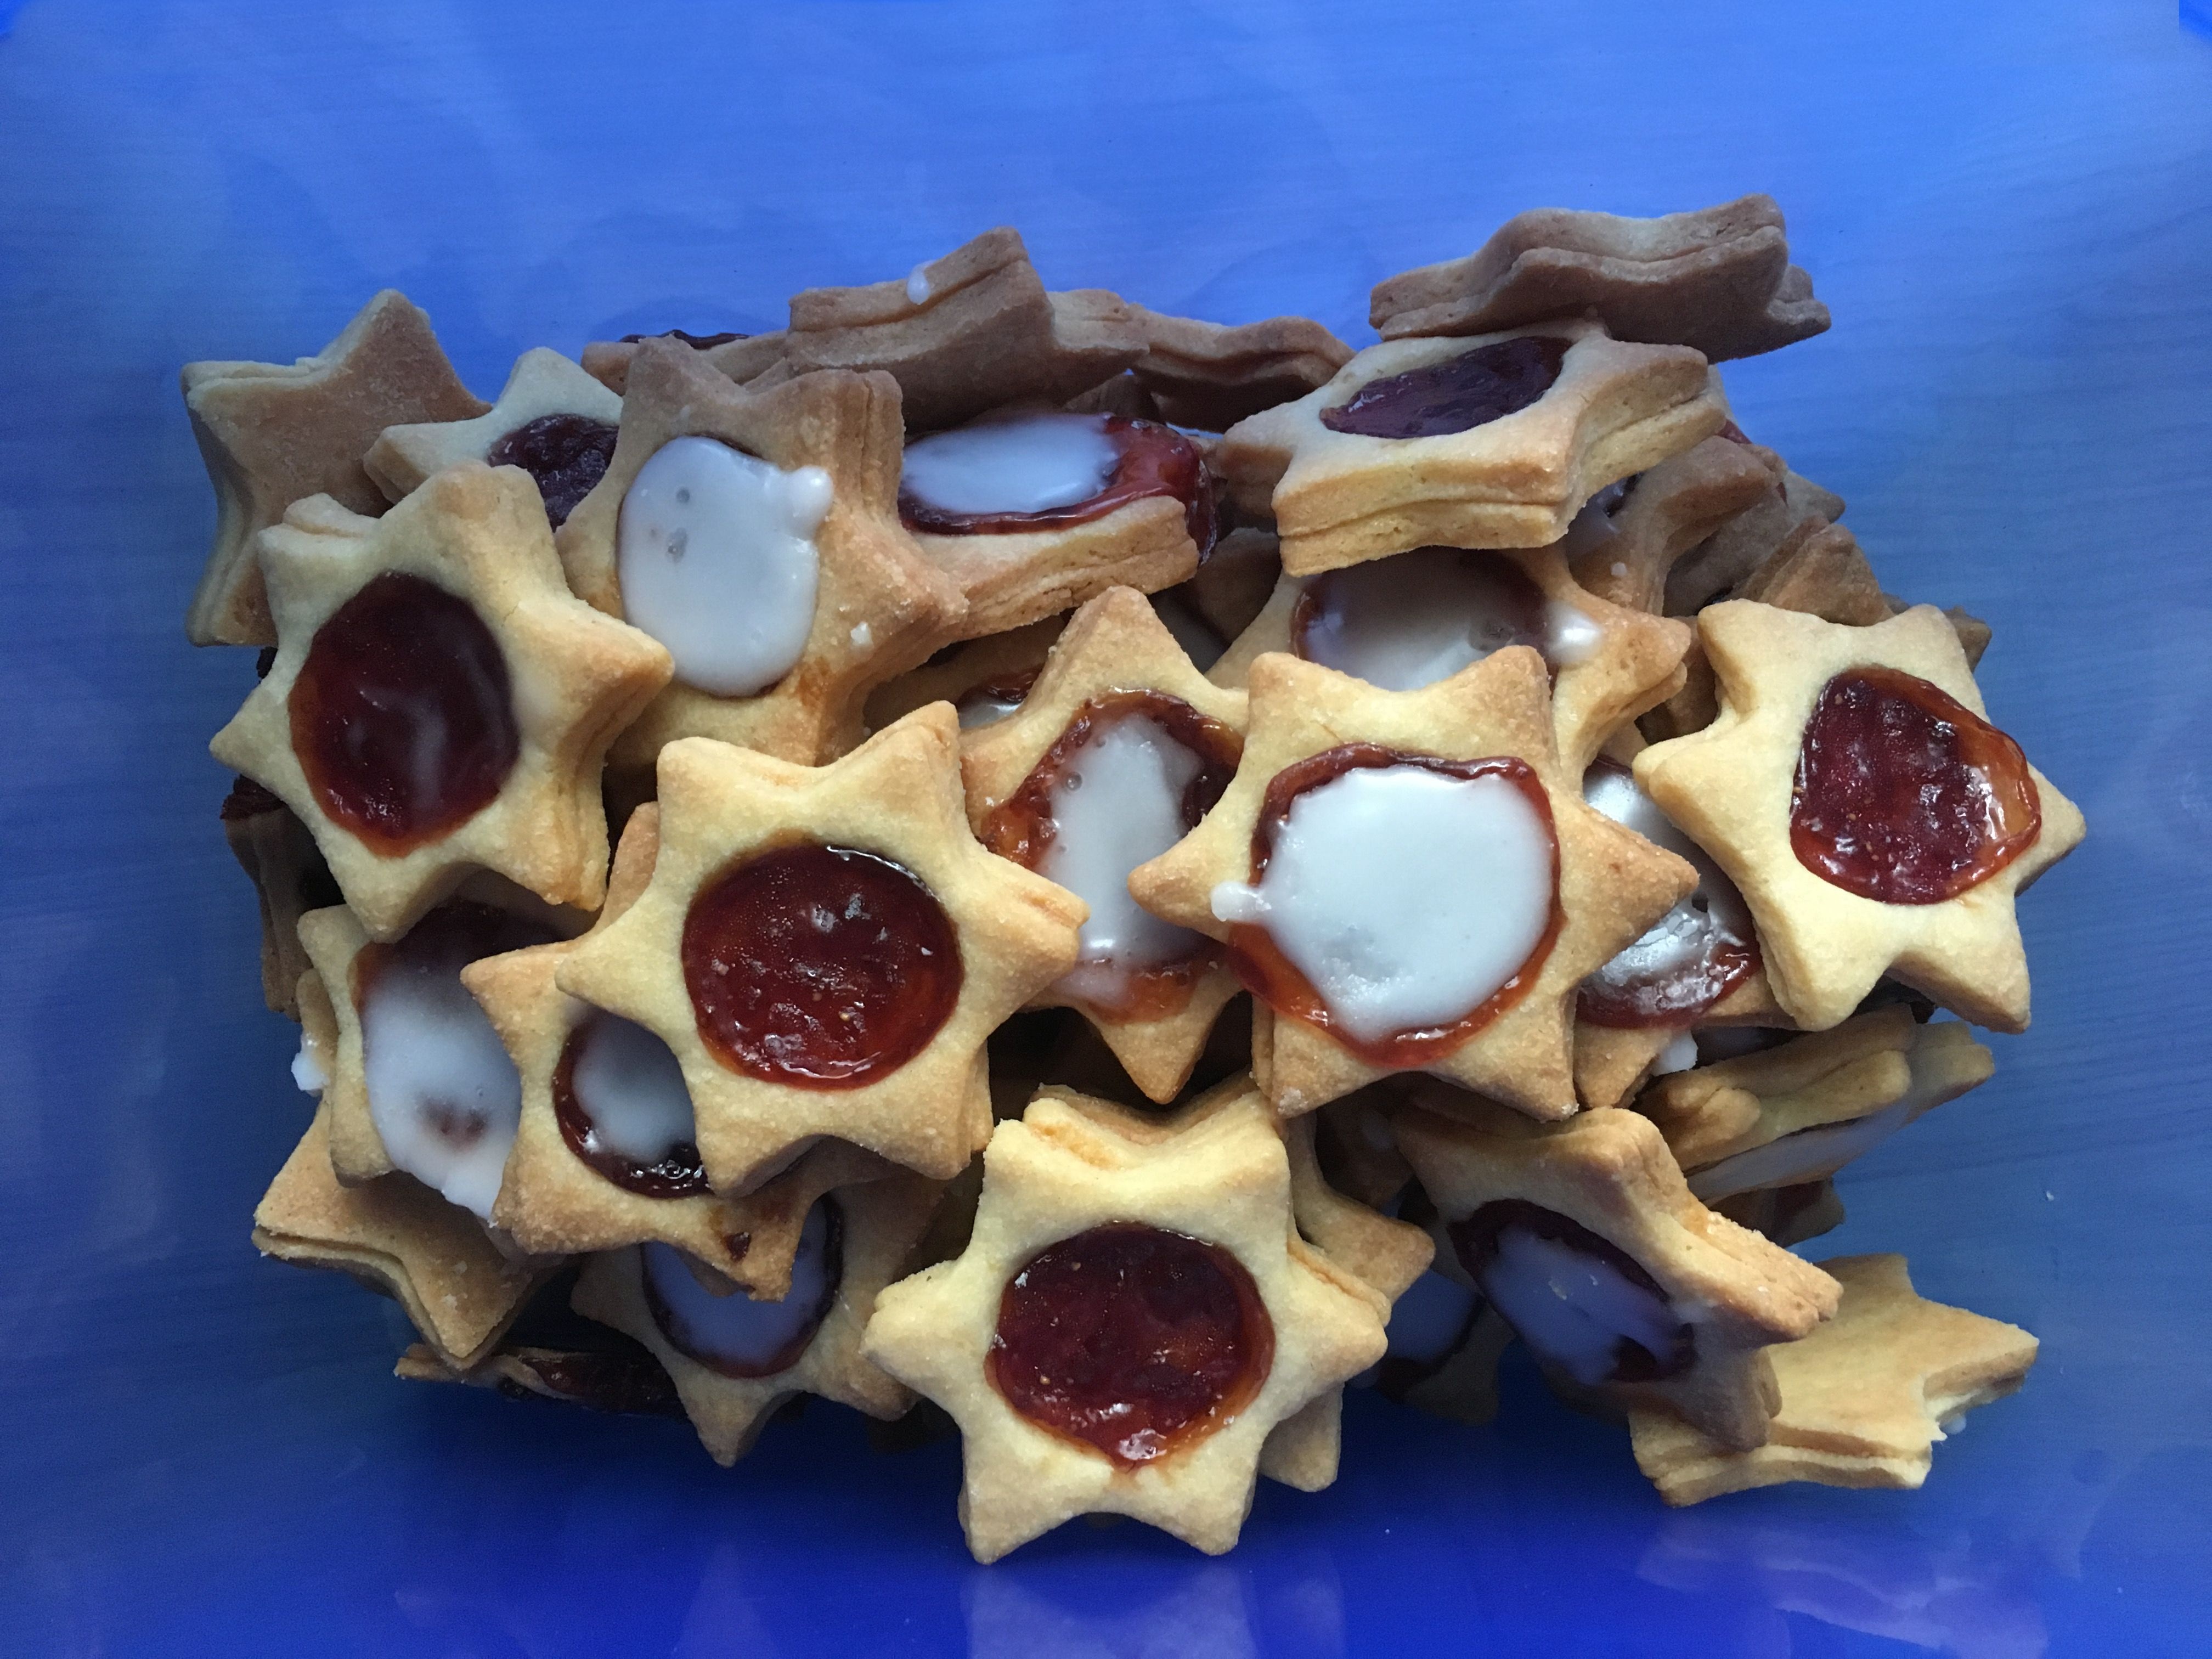
flower, dish, meal, food, produce, breakfast, baking, dessert, waffle, homemade, ornament, christmas cookies, cookies, icing, small cakes, christmas baking, glaze, storage jar, shortcrust pastry